Health in Uganda

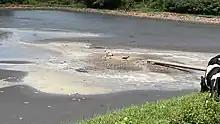
Cows eating grass near sewage ponds of Katete in Mbarara in western Uganda

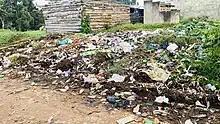
Polythene bags and other plastic waste dumped openly in Kyarushozi town in Kyenjojo District in Uganda

Uganda has been hosting refugees and asylum seekers since achieving its independence in 1962. In fact, the 2016 United Nations Summit for Refugees declared Uganda's refugee policy a model. The 2006 Refugee Act and 2010 Refugee Regulations allow for integration of refugees within host communities with refugees